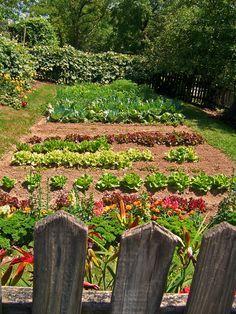
Wakulima wametengeneza bustani iliyostawi kwa mbogamboga zenye rangi mbalimbali, kuzungushwa na uzio wa mbao. Mandhari ya eneo hilo likitamalaki kwa mwanga mkali wa jua pamoja na miti mirefu.